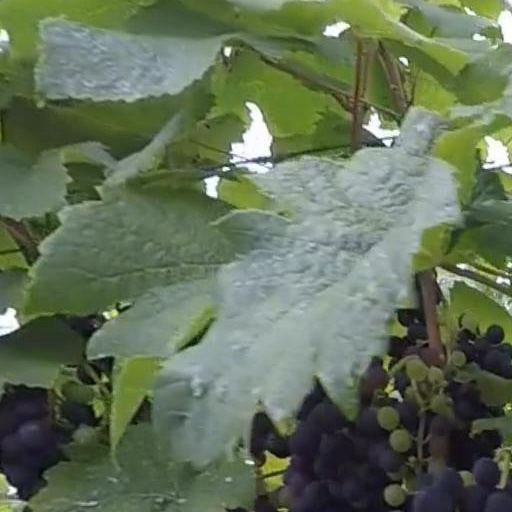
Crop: grape